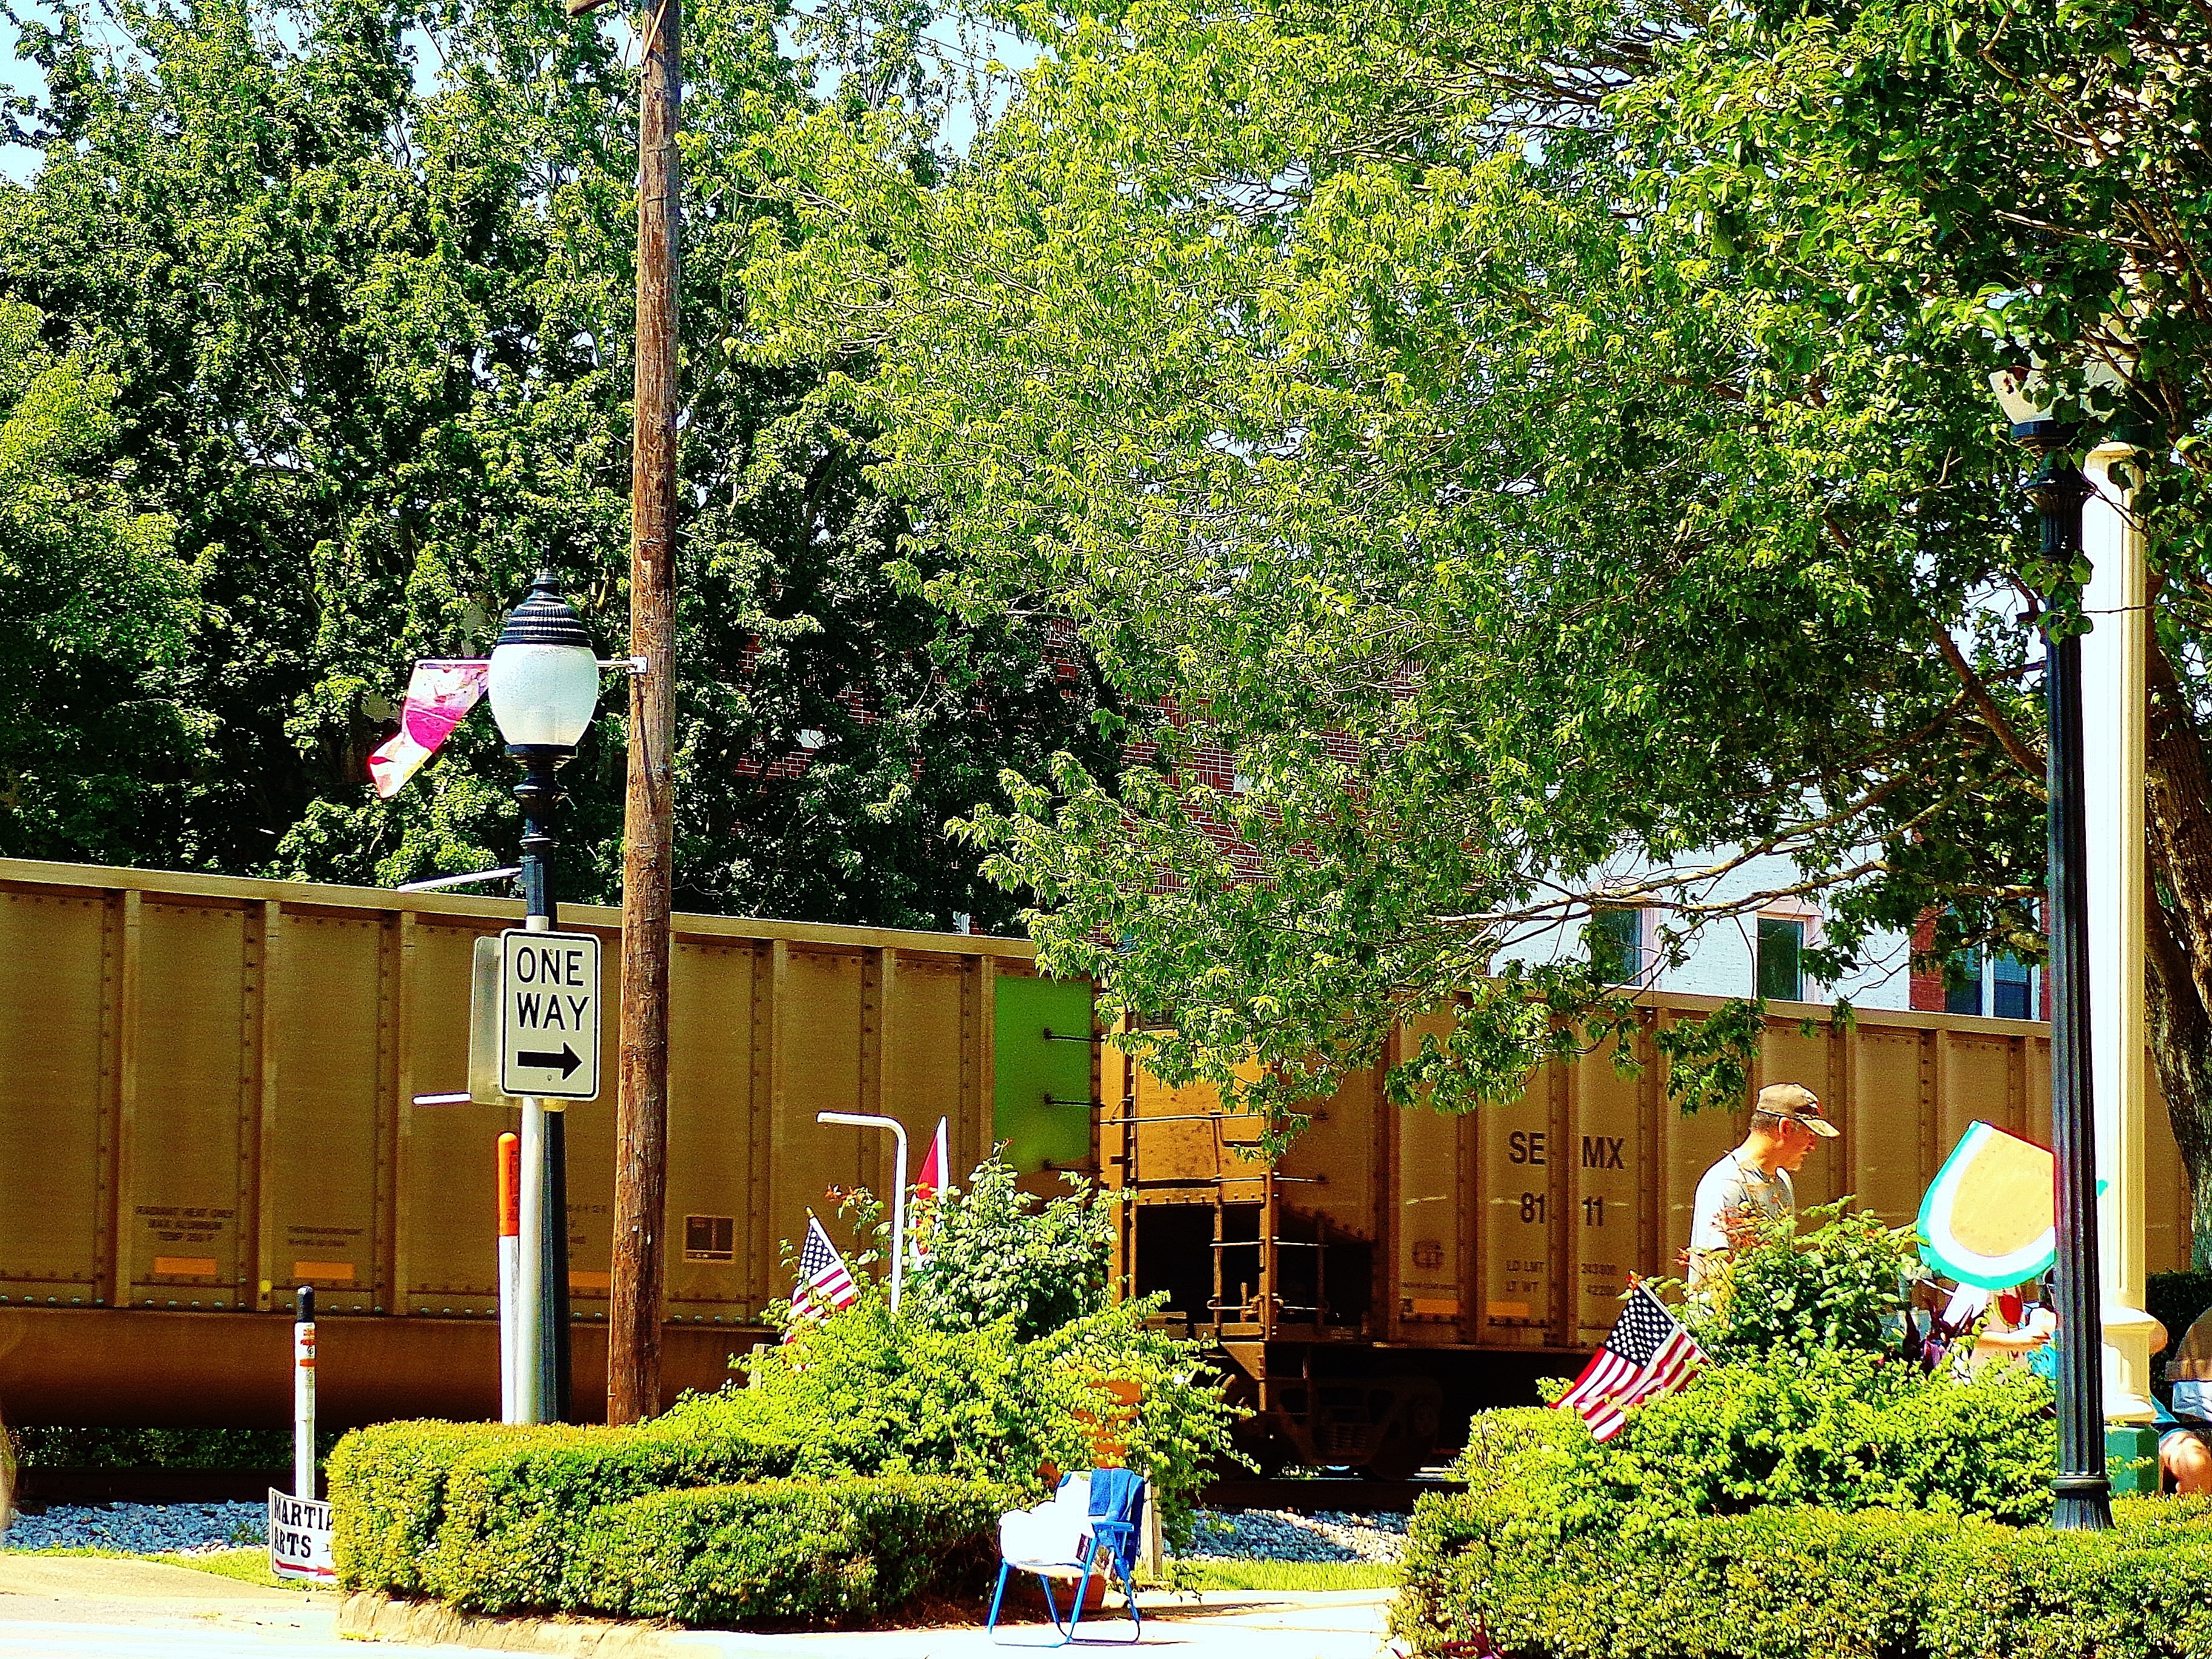
tree, flower, city, home, train, park, backyard, garden, parade, resort, playground, yard, chipleyflorida, northwestflorida, neighbourhood, hey, smalltownusa, historiccommunity, thesouth, comeondownyall, southernhospitality, human settlement